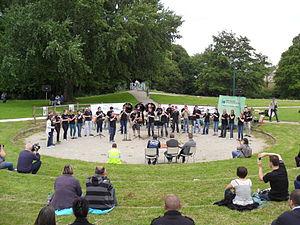
Bagad ar Meilhoù Glaz à la Fête de la Saint-Jean de 2013 au Moulin Vert Quimper (France)
Le Bagad ar Meilhoù Glaz est un ensemble traditionnel de musique bretonne créé en 1951 à Quimper. Il est en août 1991 champion de Bretagne de 2ᵉ catégorie et évolue en 1ʳᵉ catégorie depuis 1995.